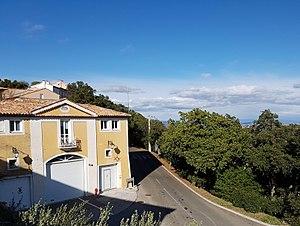
vue de la caserne des pompiers de Gassin
Le nouveau village de Gassin est la partie moderne du village de Gassin, commune française située près de Saint-Tropez, dans le département du Var en région Provence-Alpes-Côte d’Azur. Ce quartier a été réalisé entre 1989 et 1993 dans le but de redynamiser le village historique de Gassin.